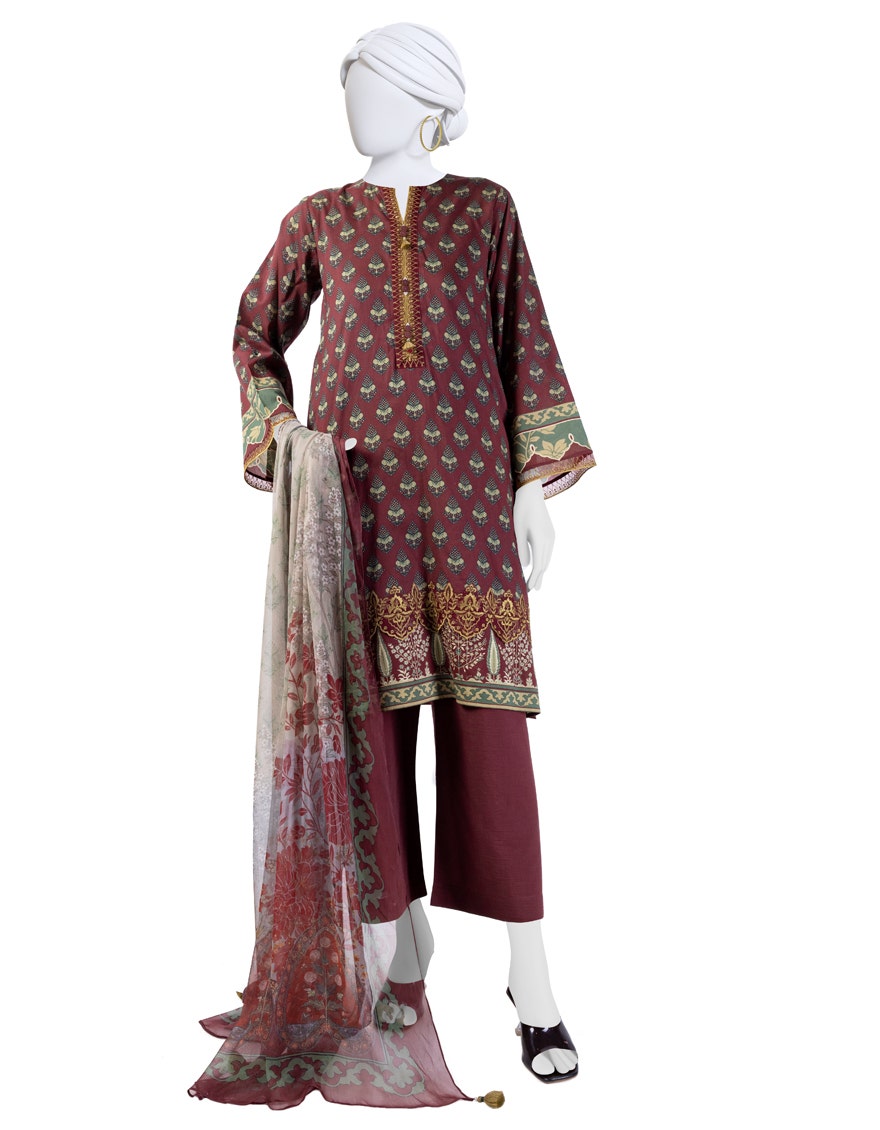
burgundy multi print cotton tunic with dup